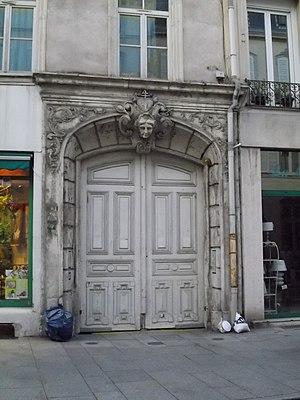
27 rue Saint Nicolas, porte. Nancy.
Cet article recense les monuments historiques de Nancy, en France.
La rue Saint-Nicolas est une voie de la commune de Nancy, sise au sein du département de Meurthe-et-Moselle, en région Lorraine.